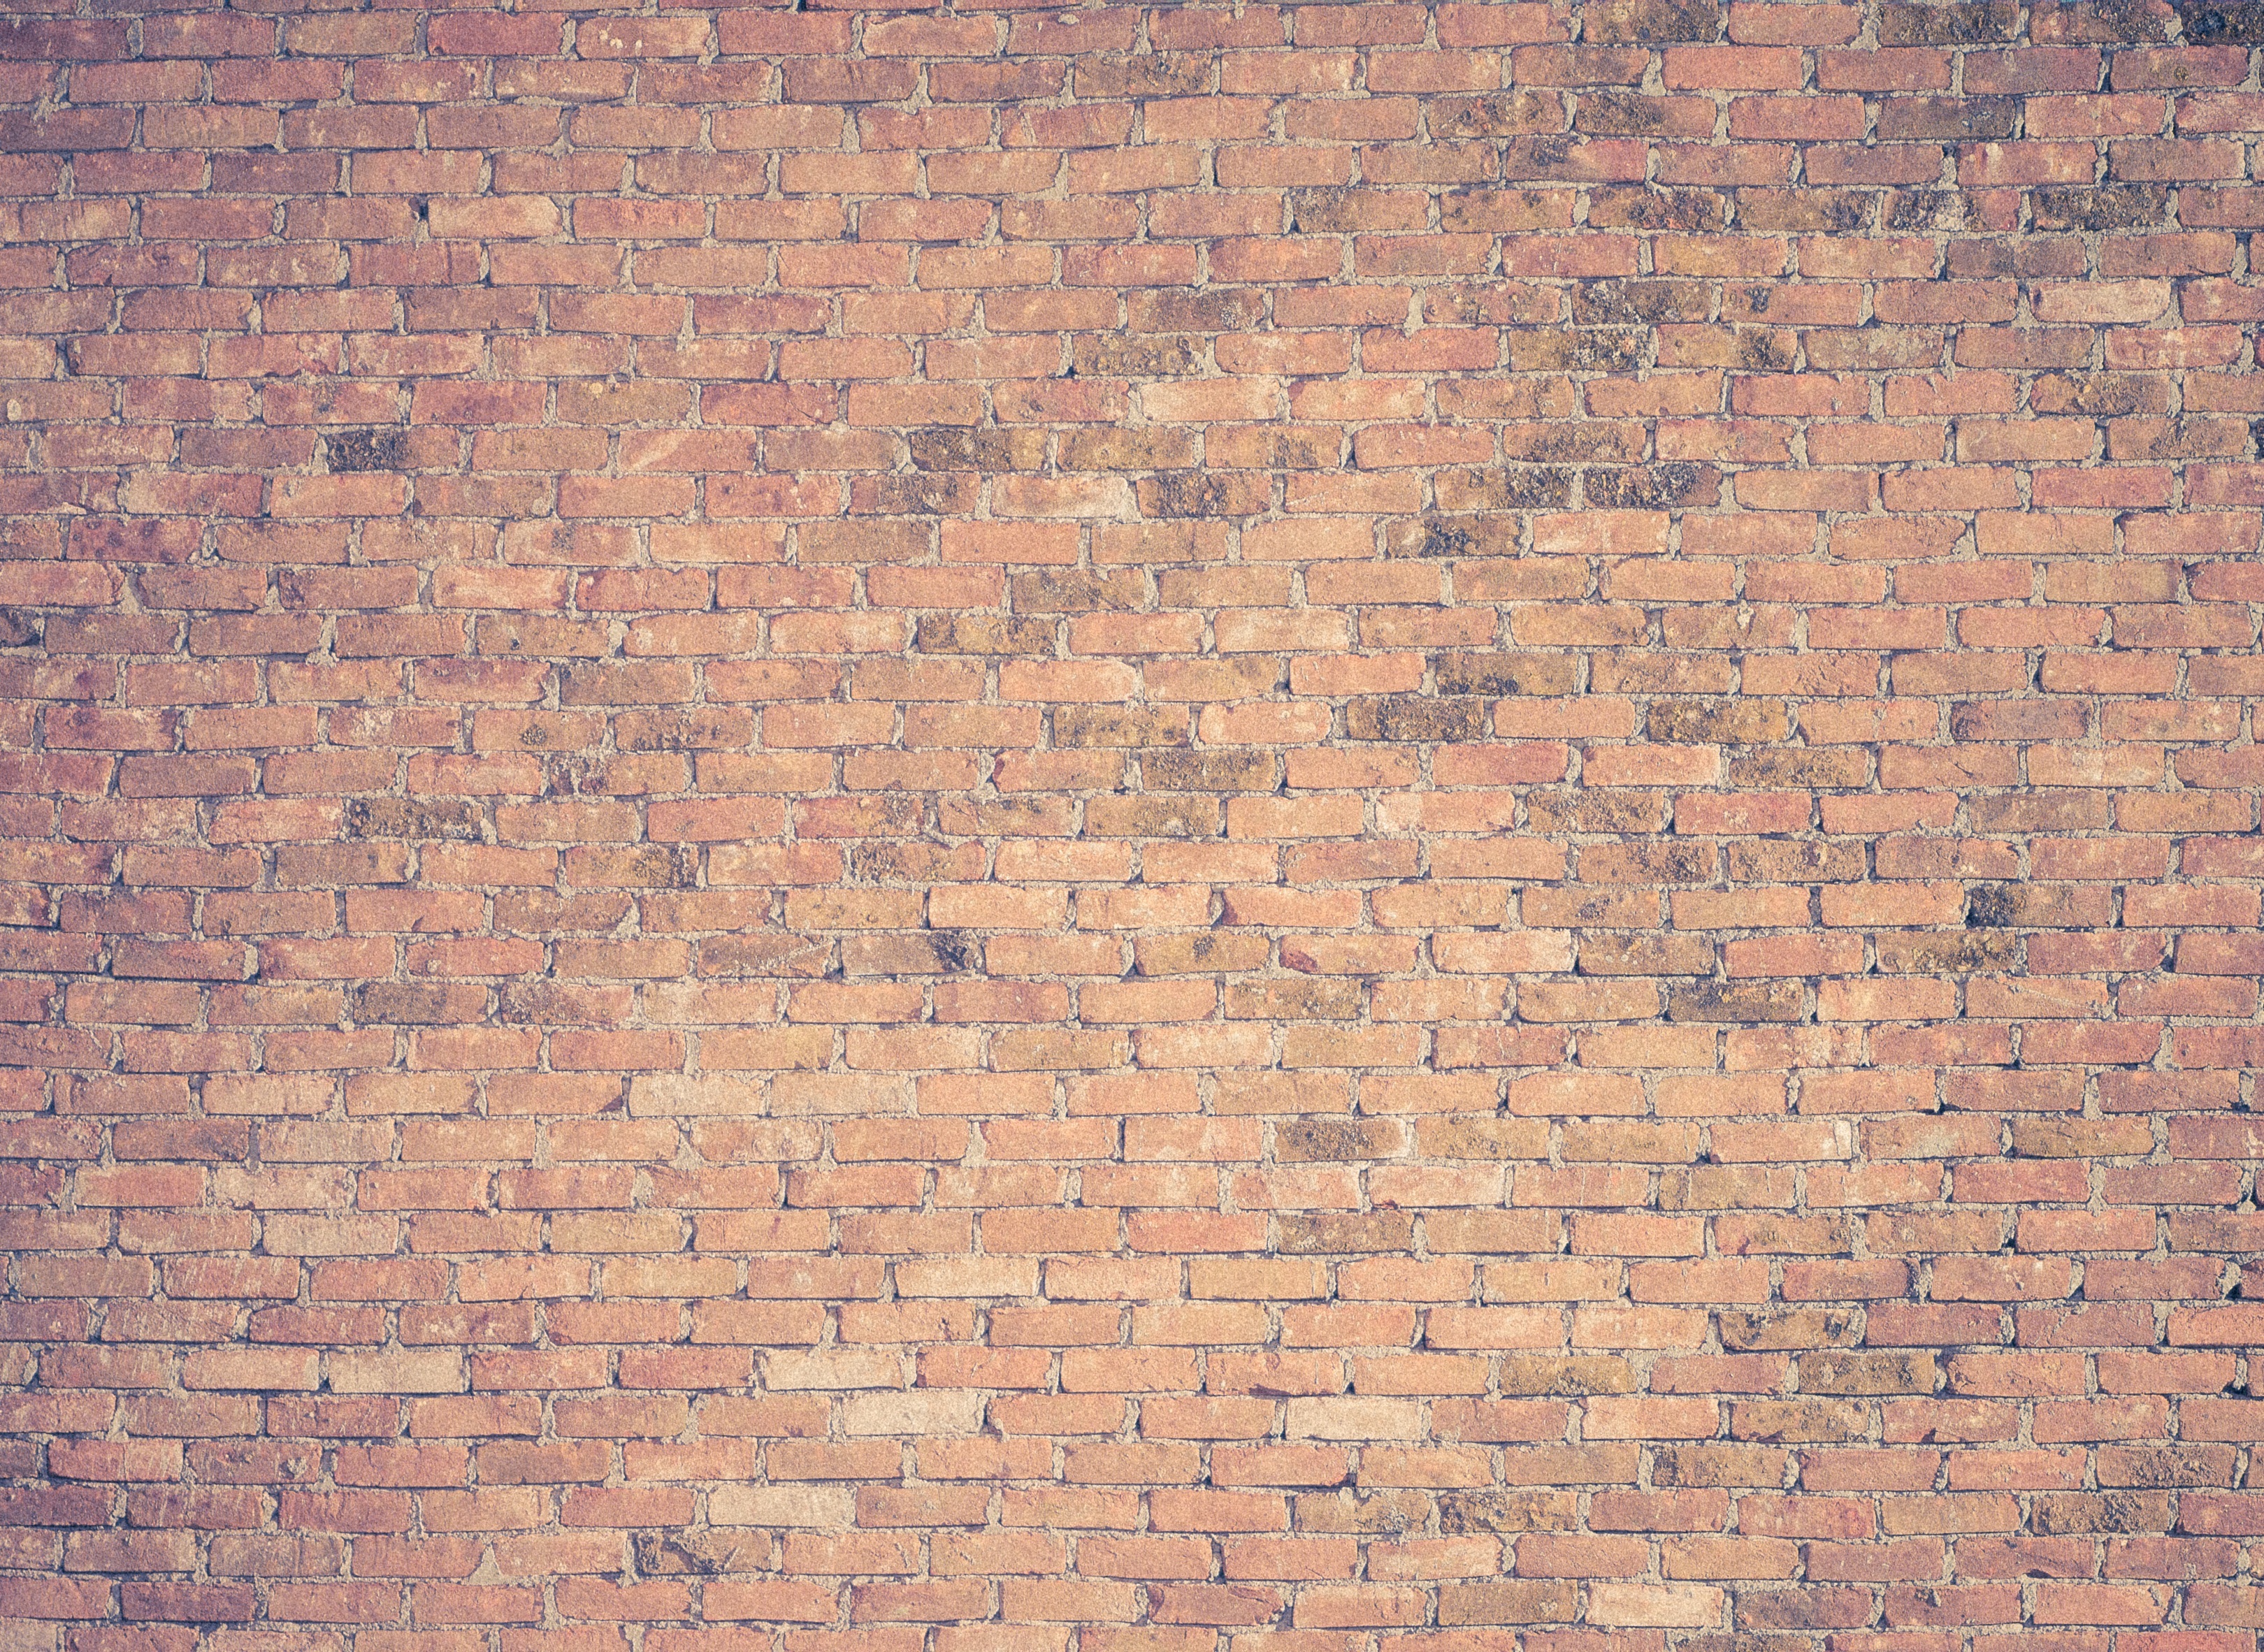
texture, floor, building, wall, pattern, red, exterior, brick, material, brick wall, rectangle, mortar, bricks, blocks, clay, brickwork, architectural, flooring, brick background, brick texture